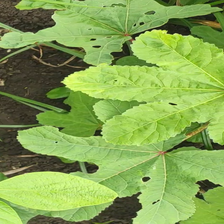
Weed species: Little_Mallow(Malva parviflora)